Gold Coast Historic District (Richland, Washington)

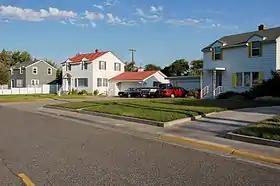
F-type letter houses in 2007

The Gold Coast Historic District is a residential area in Richland, Washington, United States. The town that was built during the World War II Manhattan Project to house workers at the Hanford atomic plant. The homes within the district date from 1948–49 and are associated with the Cold War expansion of plutonium manufacturing at the plant.